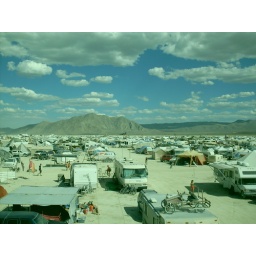
a perfect day in black rock city